Theatre of Jersey

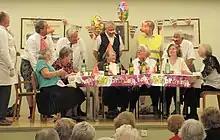
Performance of a playlet in Jèrriais in 2010 in Saint Martin's Public Hall

George F. Le Feuvre took part in amateur dramatic performances, including in works by E. J. Luce, as a young man. Later in life he wrote plays for performance by L'Assembliée d'Jèrriais and at the Jersey Eisteddfod. 8 plays and 2 duologues written by him between 1946 and 1968 were published as a collection in "Histouaithes et Gens d'Jèrri" (1976). Amelia Perchard (1921–2012) was one of Jersey's foremost contemporary writers, writing many one-act plays for performance at the Jersey Eisteddfod.